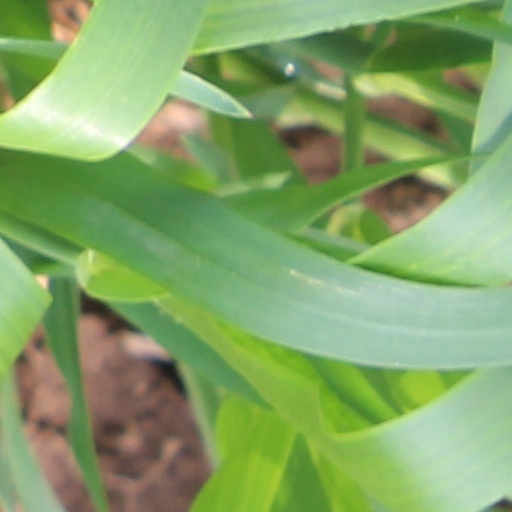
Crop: wheat